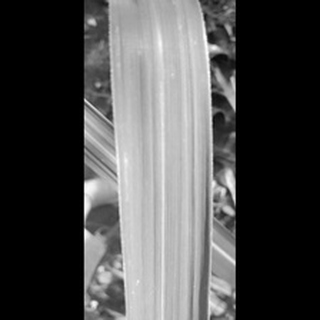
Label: healthy_sugarcane